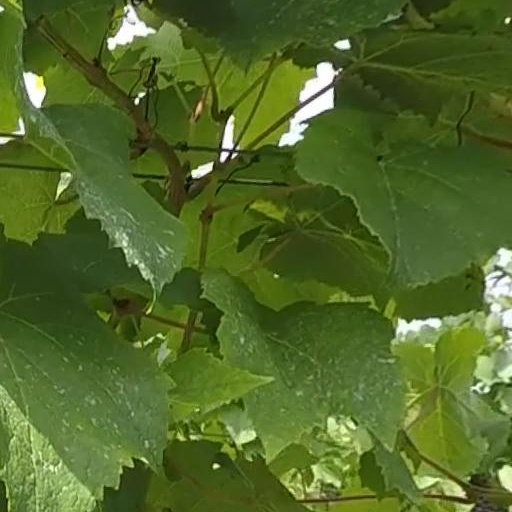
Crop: grape